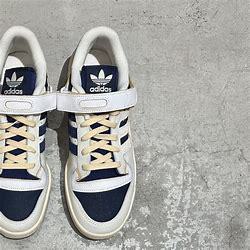
Brand: adidas
Model: originals Adidas Originals Forum 84